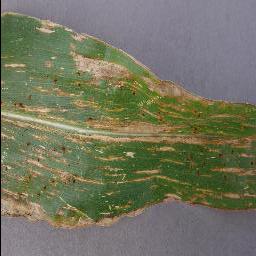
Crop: corn
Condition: (maize)_cercospora_spot_gray_spot